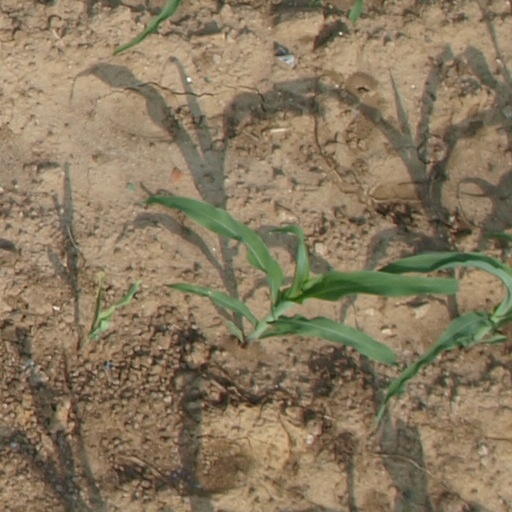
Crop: maize; corn